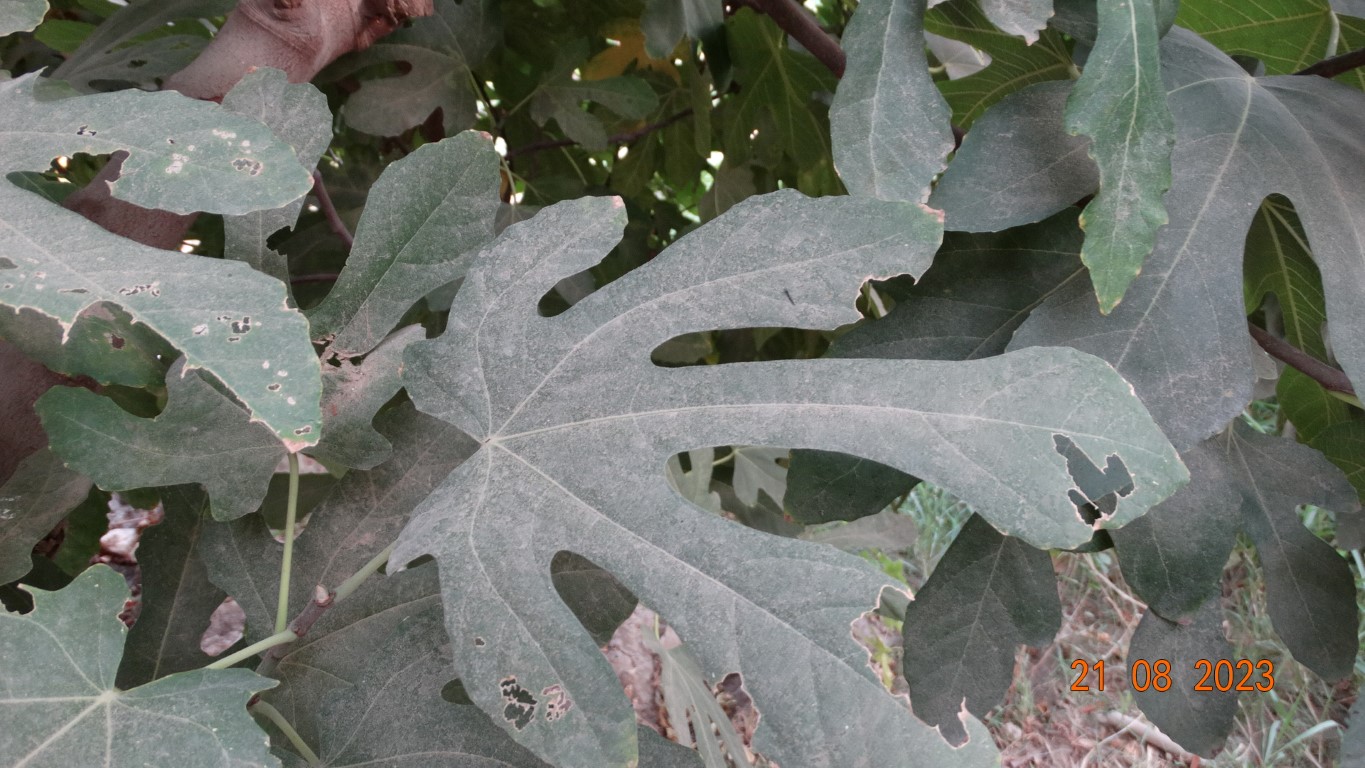
Label: infected